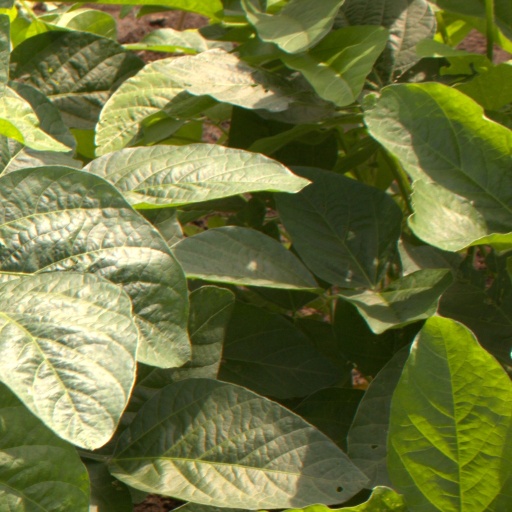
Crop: soybean